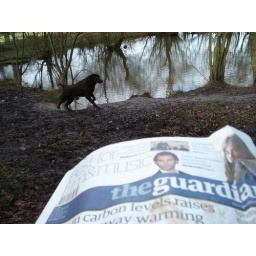
muddy paper. sitting on bench in middle of dog walk.